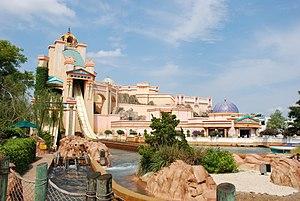
Journey to Atlantis est le nom de trois montagnes russes aquatiques situées dans les parcs à thèmes SeaWorld. Ces attractions, présentant certaines caractéristiques différentes, partagent le même scénario : un voyage jusqu'à la terre mythique de l'Atlantide. Chacune combine des éléments de montagnes russes, tels les lifts à chaîne et des descentes plongeantes, avec des éléments d'attraction aquatique, comme les chutes dans des éclaboussures. Les autres points communs sont l'absence d'inversion et la présence de lap bars sur les wagons. Les trois attractions ont été construites par Mack Rides.
SeaWorld Orlando est un parc à thèmes situé près d'Orlando, en Floride. Il est dirigé par le groupe SeaWorld Parks & Entertainment, une filiale de la banque Blackstone. Quand il a été fusionné avec les parcs Discovery Cove et Aquatica, il forma un large complexe de loisirs consacré au monde sous-marin et à ses habitants.
Disney's Animal Kingdom ouvert au public le 22 avril.